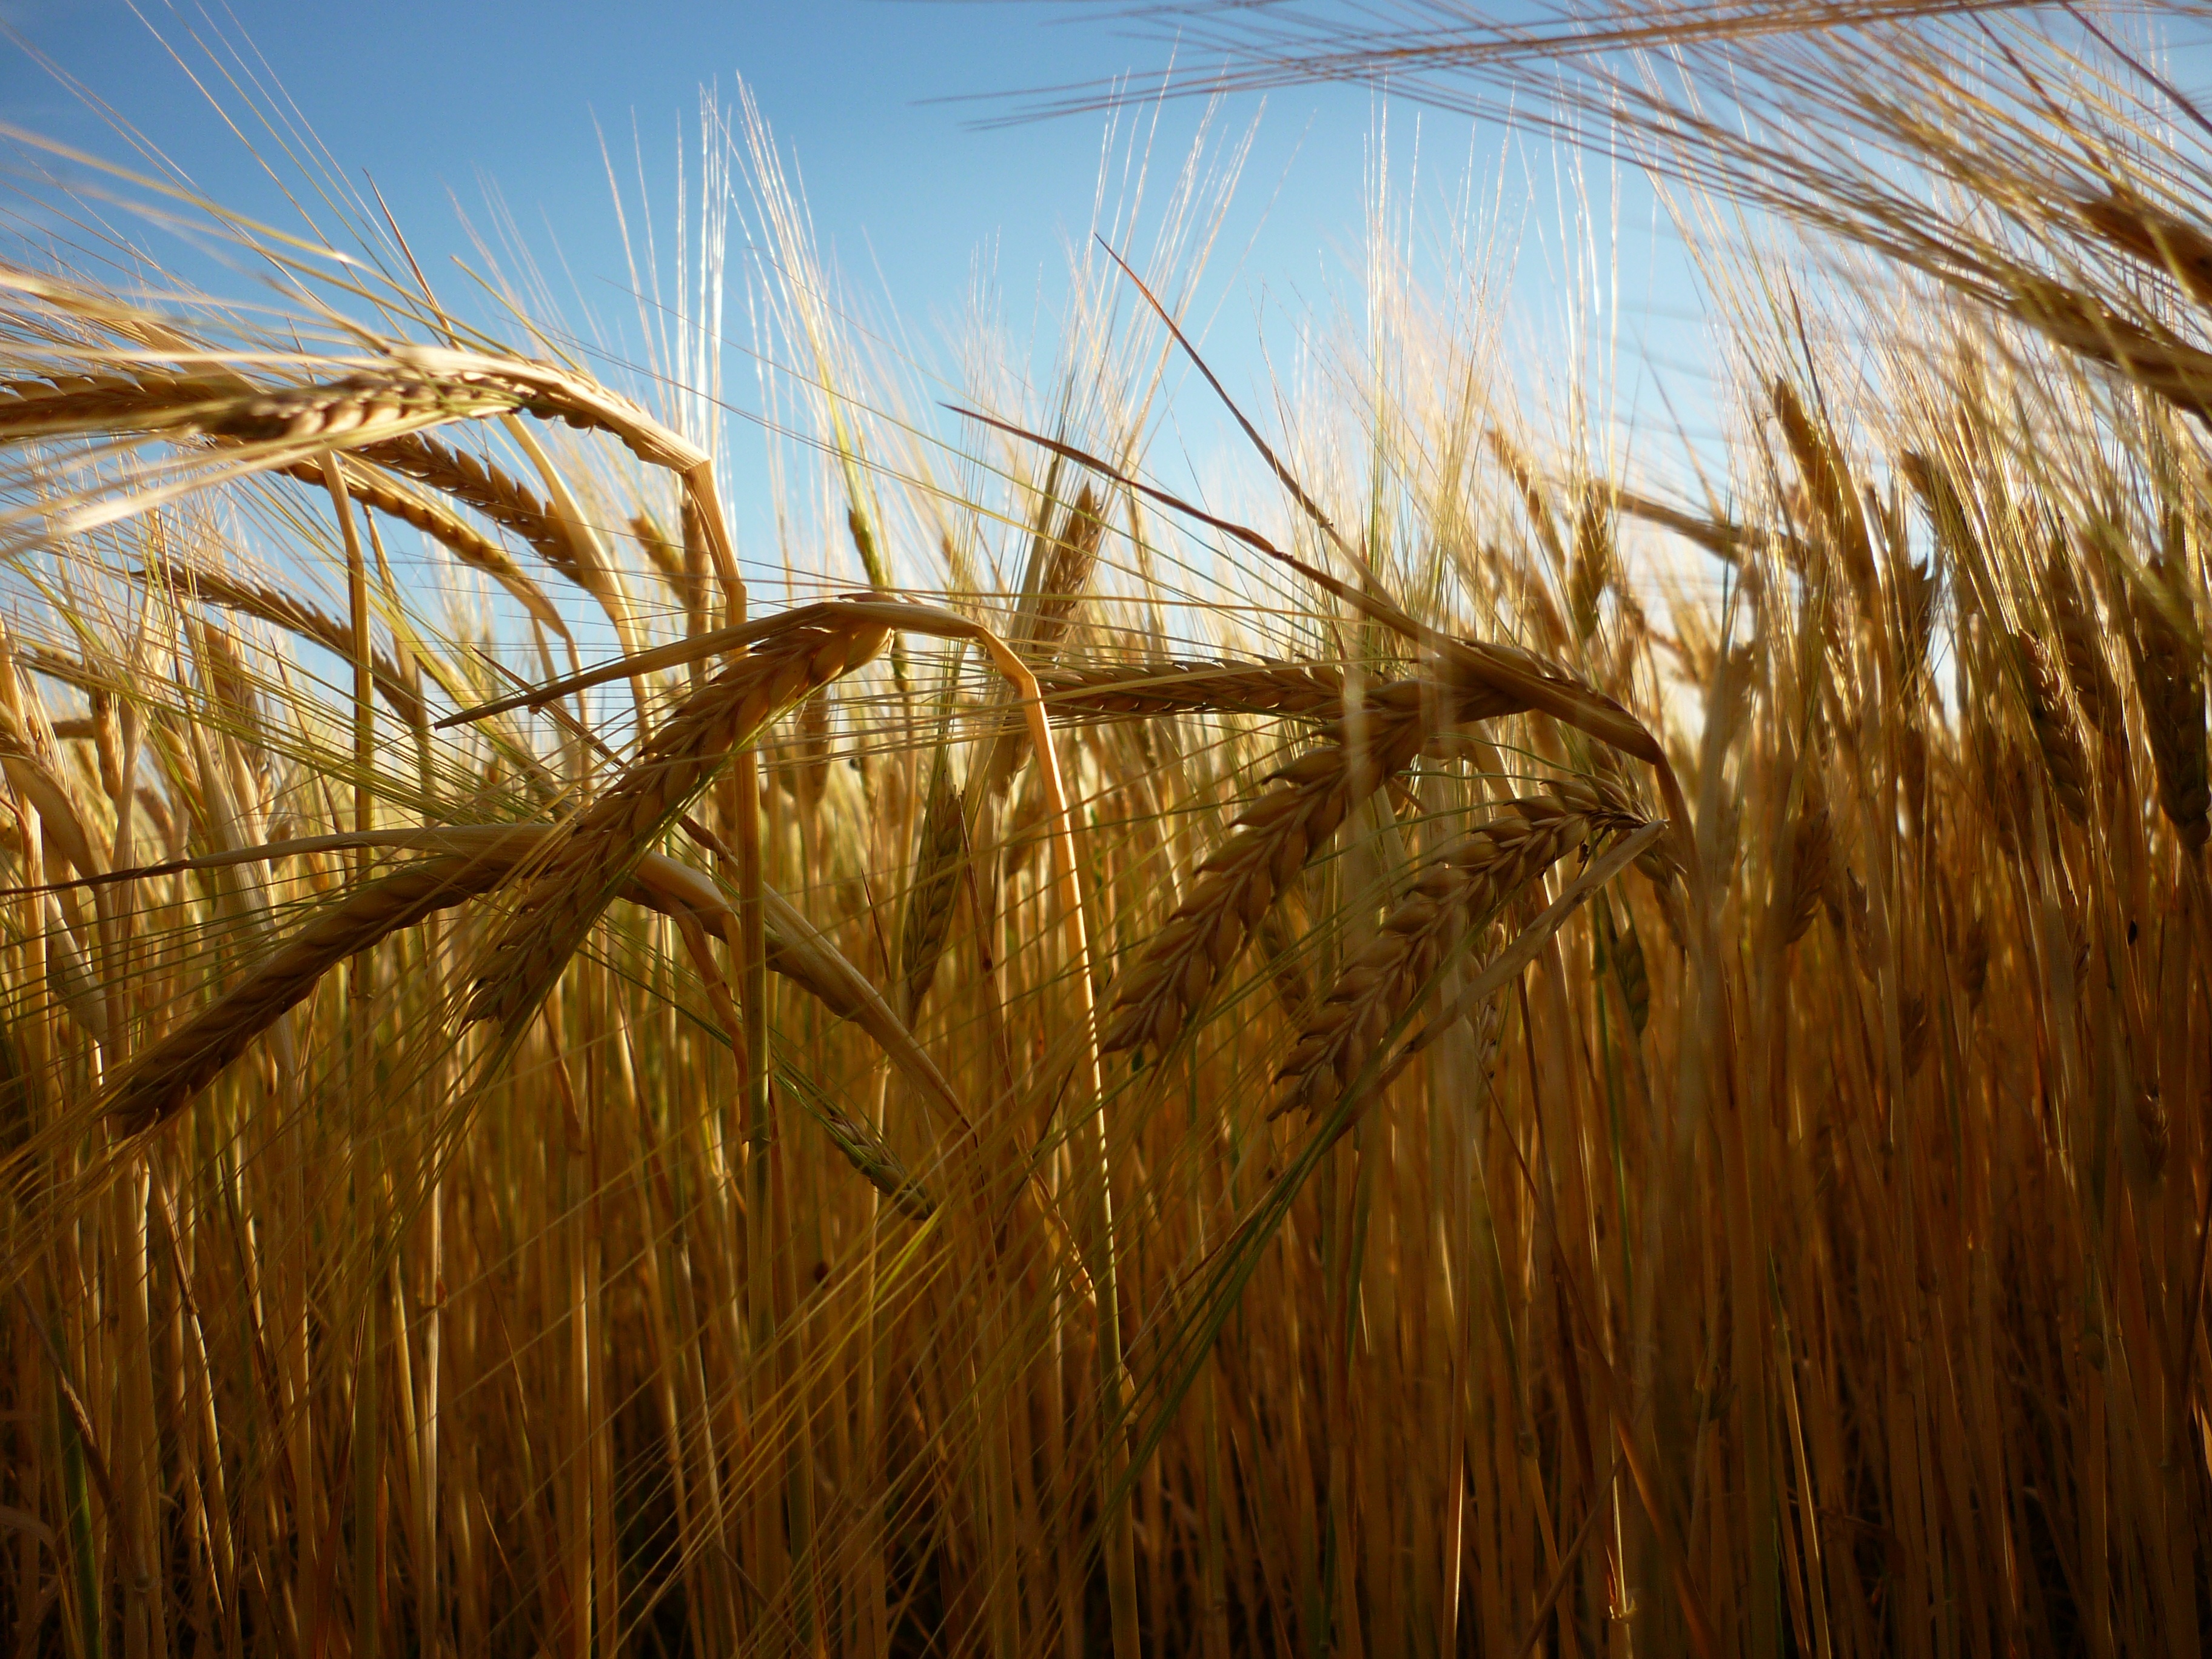
grass, plant, sun, field, barley, wheat, prairie, sunlight, summer, food, crop, agriculture, heat, cereal, rye, the sky, flowering plant, commodity, spikelets, grass family, land plant, phragmites, food grain